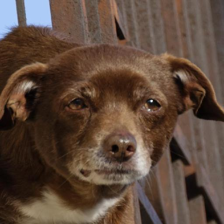
Label: animals